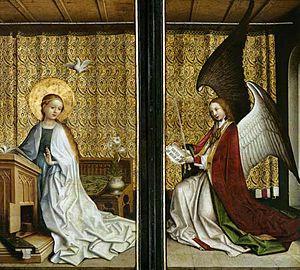
L'Annonciation est une peinture sur panneau de l'artiste allemand Stefan Lochner. Elle est conservée au Musée Wallraf-Richartz de Cologne.
Stefan Lochner, né vers 1410 dans la région de Meersburg, au bord du lac de Constance, et mort à Cologne en 1451, est, avec le Maître de la Véronique le peintre allemand le plus significatif de Cologne au XVᵉ siècle.